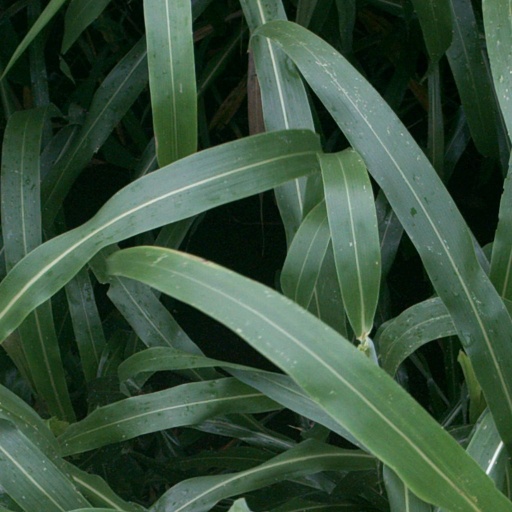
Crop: sorghum